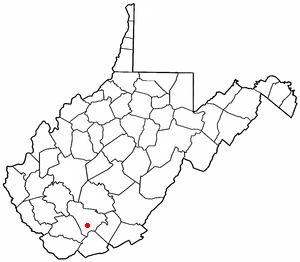
Coal City est une census-designated place située dans le comté de Raleigh, dans l’État de Virginie-Occidentale, aux États-Unis. Sa population s’élevait à 1 815 habitants lors du recensement de 2010.